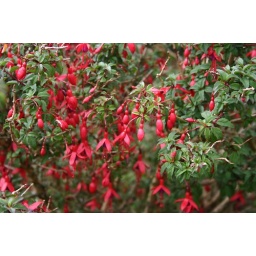
these are fuscia - They form the majority of hedgerow plants beside the narrow roads of souhern Ireland